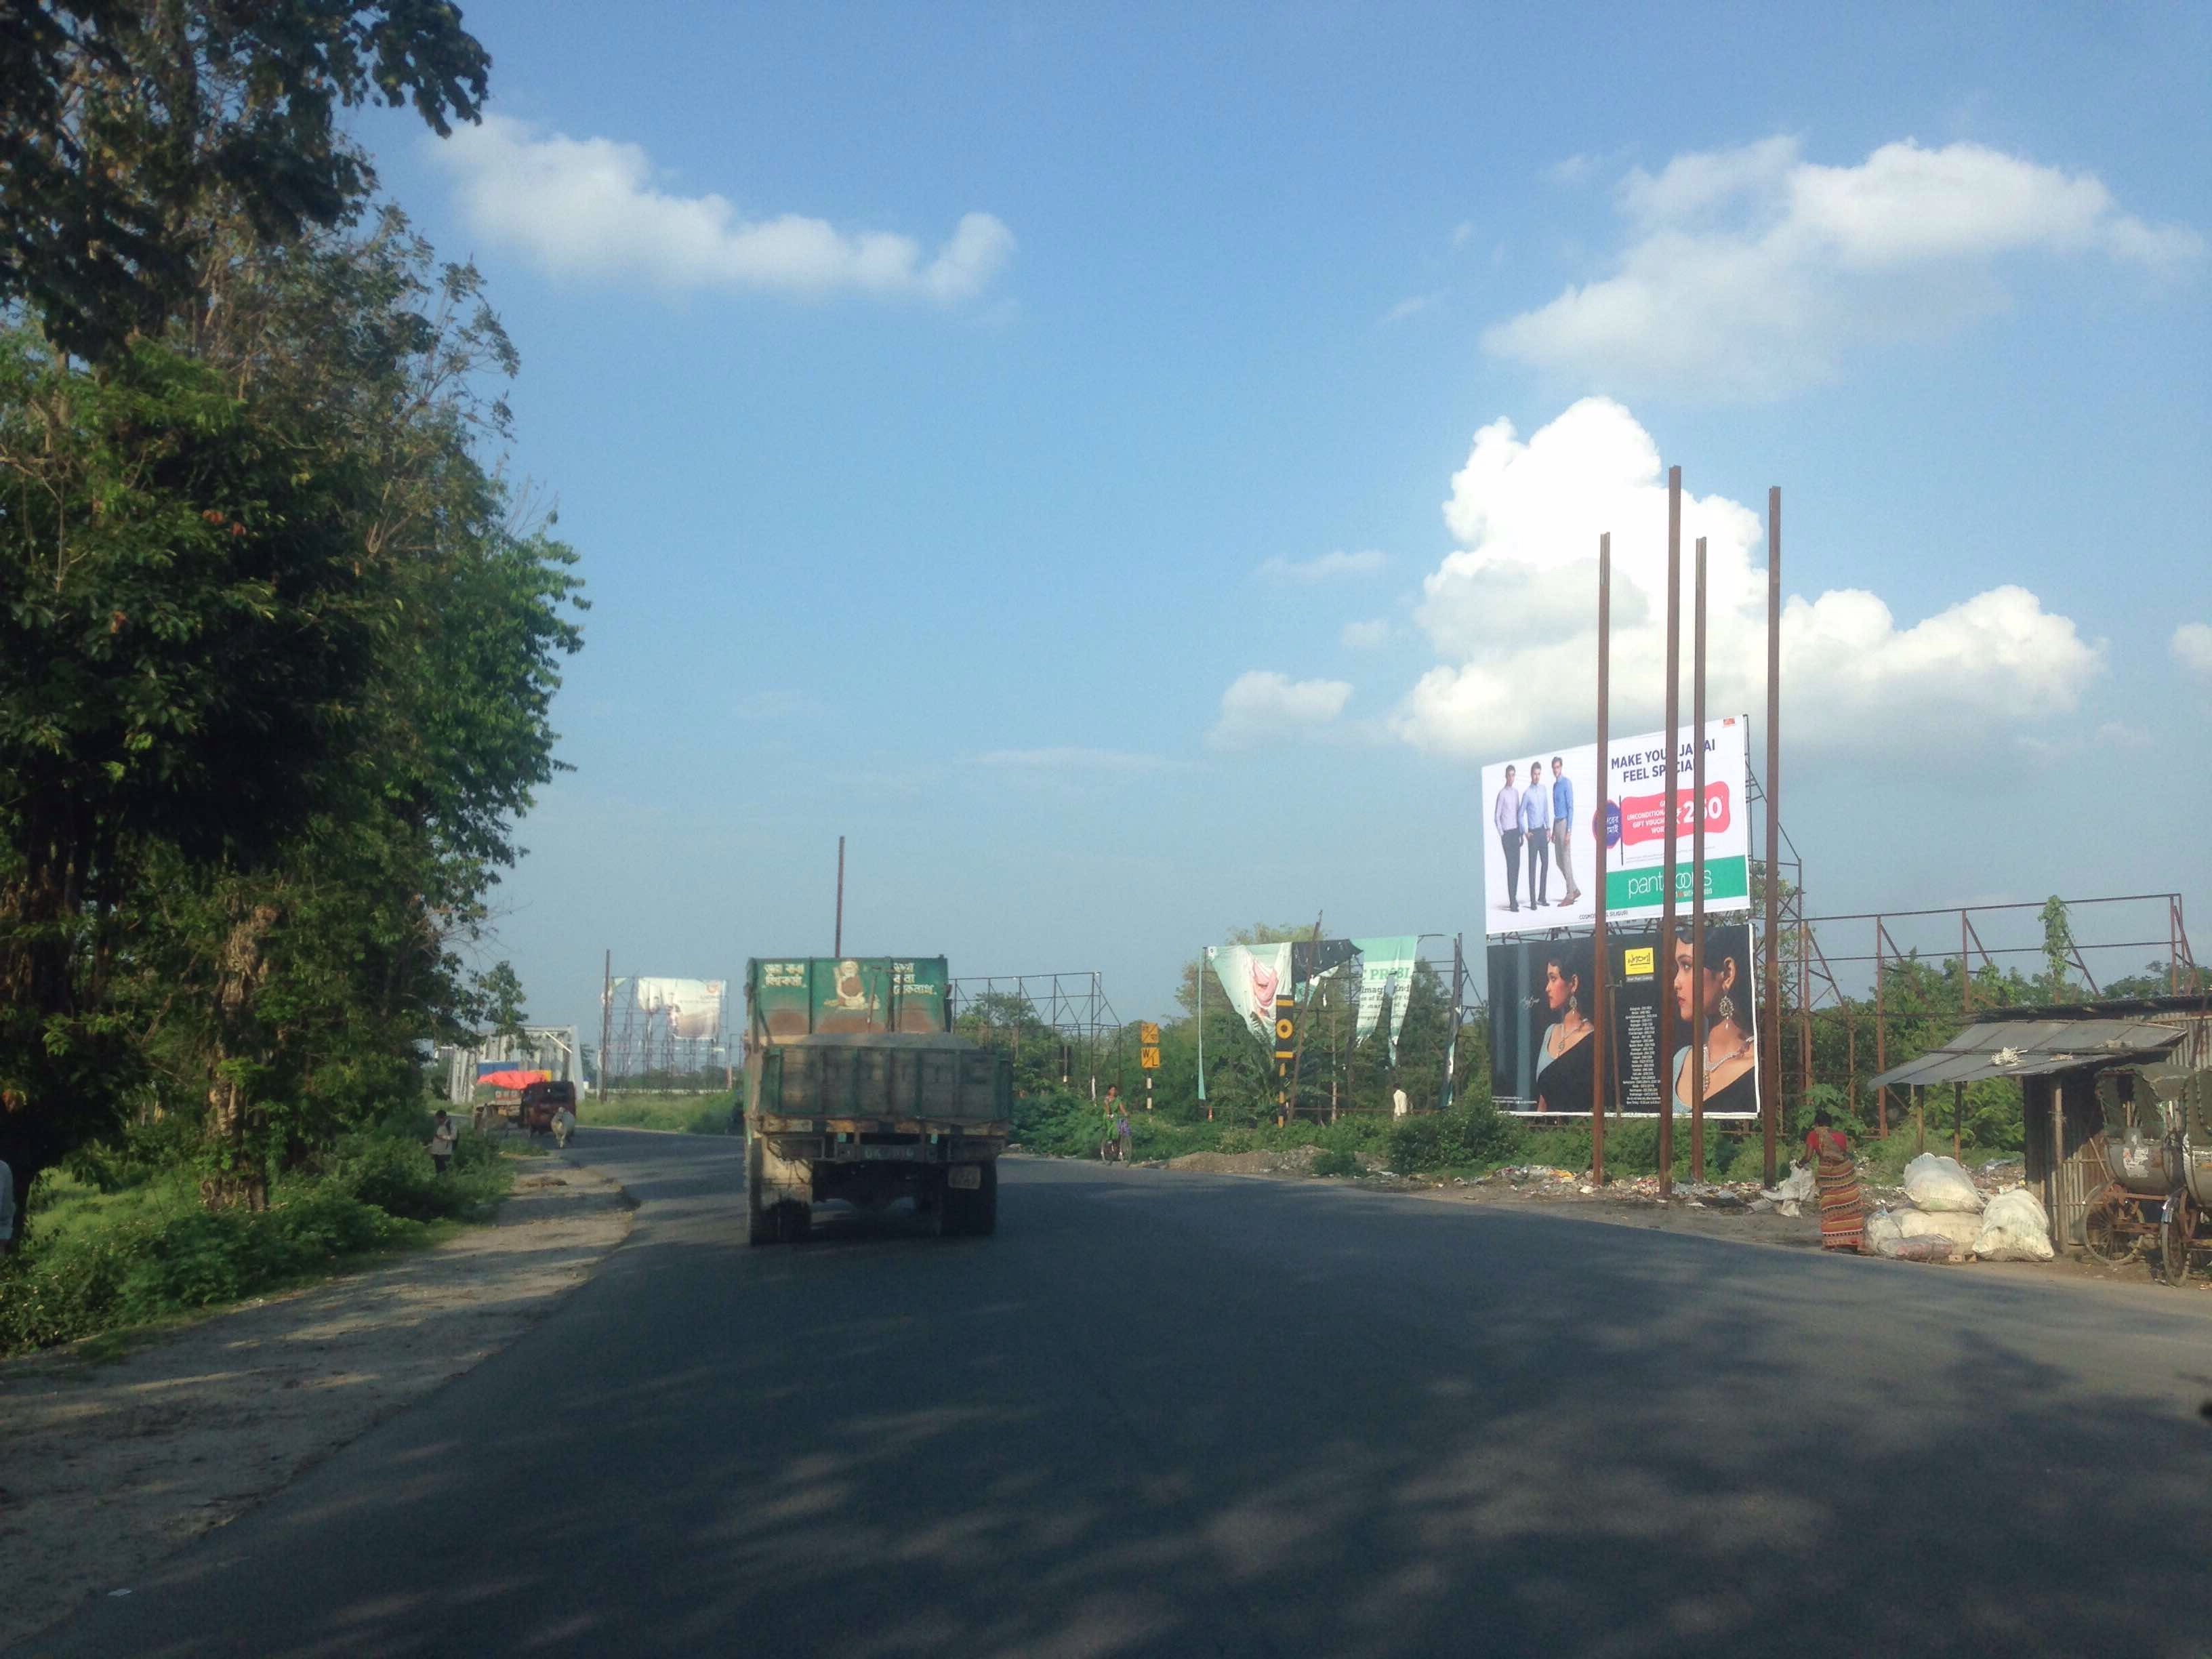
road, highway, transport, infrastructure, residential area